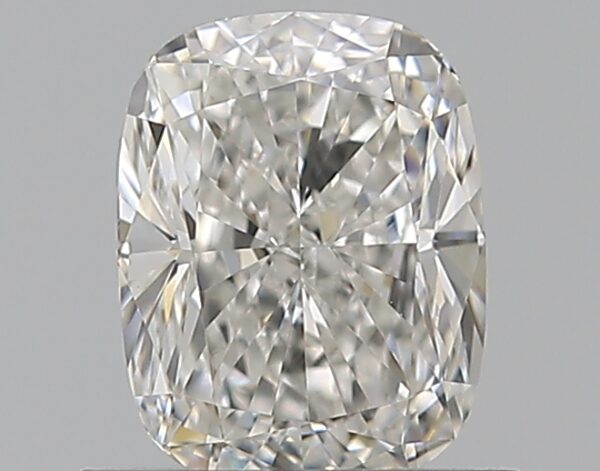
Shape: cushion
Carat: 0.9
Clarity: VVS2
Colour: F
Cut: EX
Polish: EX
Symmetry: VG
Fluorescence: N
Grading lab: GIA
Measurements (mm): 6.28 x 4.87 x 3.38